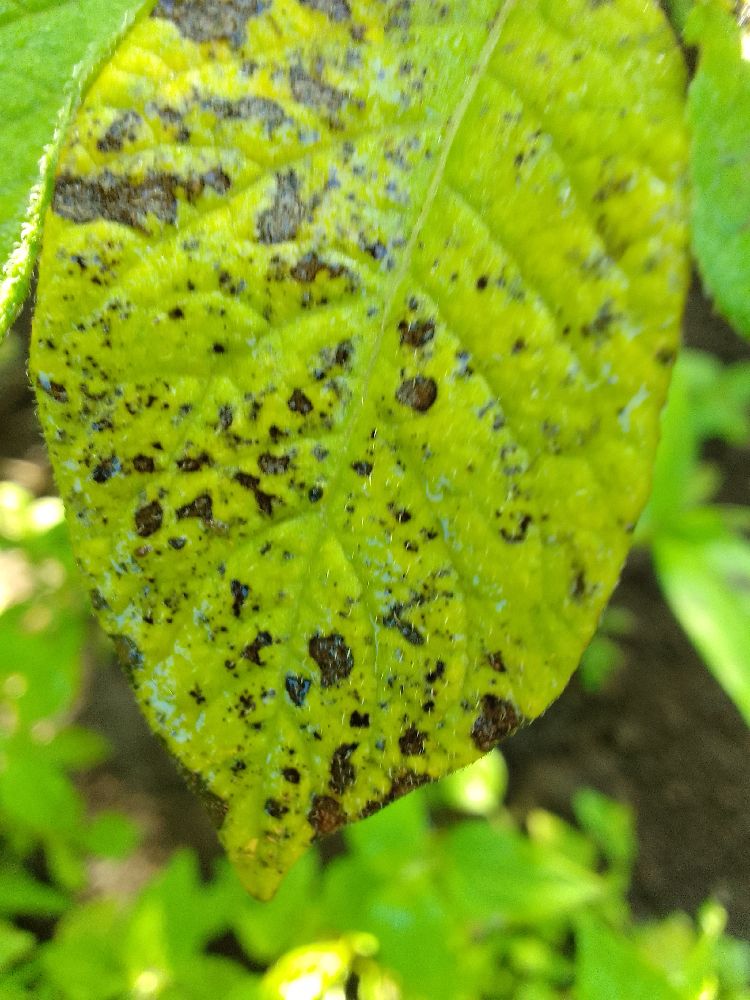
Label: Early blight